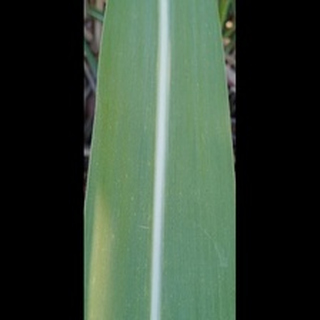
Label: healthy_sugarcane